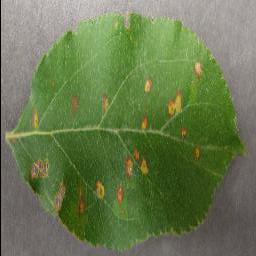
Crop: apple
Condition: cedar_rust